Franklin, Australian Capital Territory

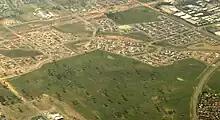
Aerial view from north west in November 2009

Franklin (postcode: 2913) is a suburb of Canberra, Australia in the district of Gungahlin. It is named after the novelist Miles Franklin. Most streets in Franklin are named after female Australian writers. It comprises an area of approximately 256 hectares. It is bounded by Flemington Road to the north and east, Well Station Drive to the south, and Gungahlin Drive to the west.